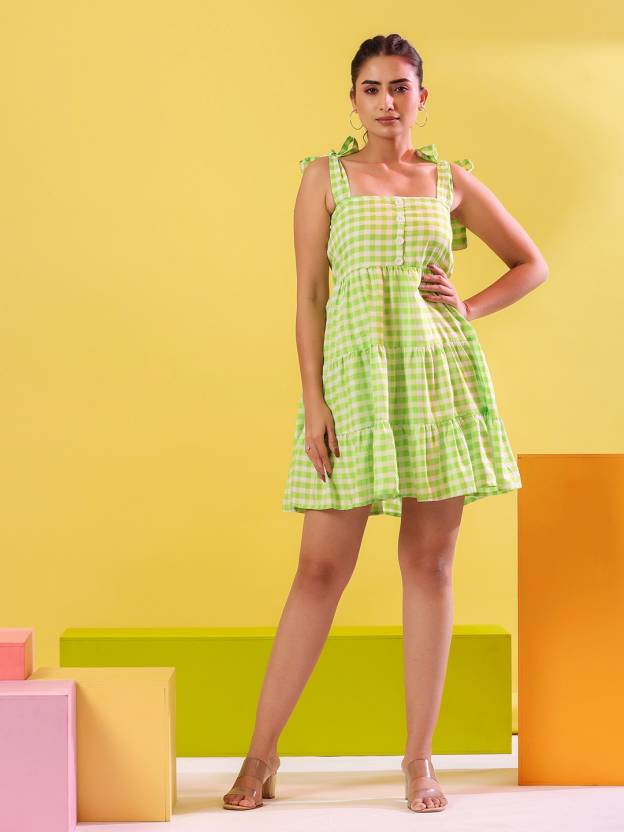
Product: Women A-line Green Dress
Price: ₹577
Colors: Green
Pattern: Checkered
Description: Cute, flashy, and fashionable - there's no other way to describe this mini dress than it is for special occasions and parties, just the ultimate style. Paired with heels and accessories will definitely become an outfit.